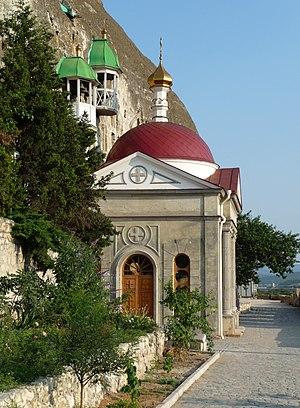
Le monastère troglodytique de Saint Clément à Inkerman, en Crimée (Ukraine). Lietuvių: Inkermano šv. Klemento ir šv. Martyno vyrų vienuolynas iškaltas uoloje (VIII-IX a.) Polski: Skalne klasztory Inkermanu Русский: Инкерманский Свято-Климентовский пещерный православный мужской монастырь (VIII-IX в.в.) Українська: Інкерманський Свято-Климентіївський печерний чоловічий монастир.
Inkerman est une ville de Crimée placée sous la juridiction de Sébastopol. Sa population, majoritairement russophone, s'élevait à 11 884 habitants en 2011.